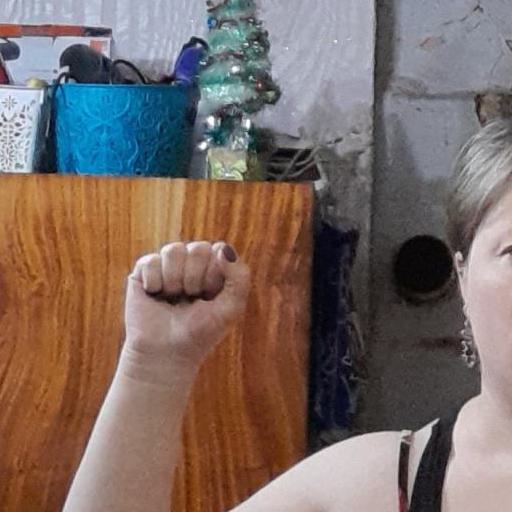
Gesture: fist